History of East Texas A&M University

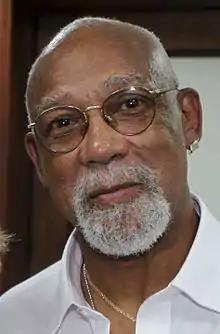
John Carlos in 2012

The post-World War II era at ETSTC was marked by a return to growth, in terms of the faculty, student enrollment, and physical plant alike. New dormitories and athletics buildings, including Memorial Stadium and the Field House, were built during this period. In October 1946, Whitley died suddenly of a heart attack while on a hunting trip; his replacement was veteran East Texas State dean A. C. Ferguson, who at 69 years of age was a year away from mandatory retirement and could only serve as an interim president.